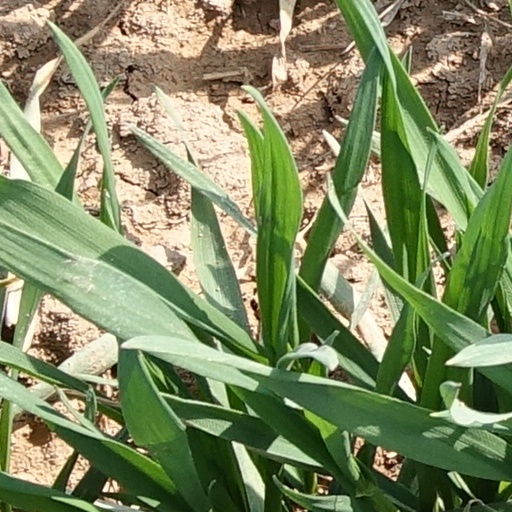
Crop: wheat